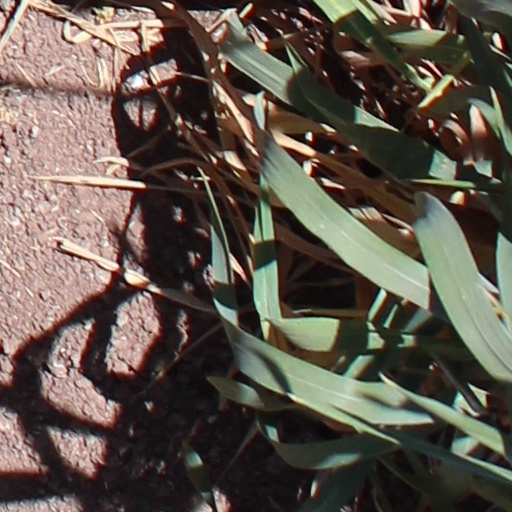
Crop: wheat